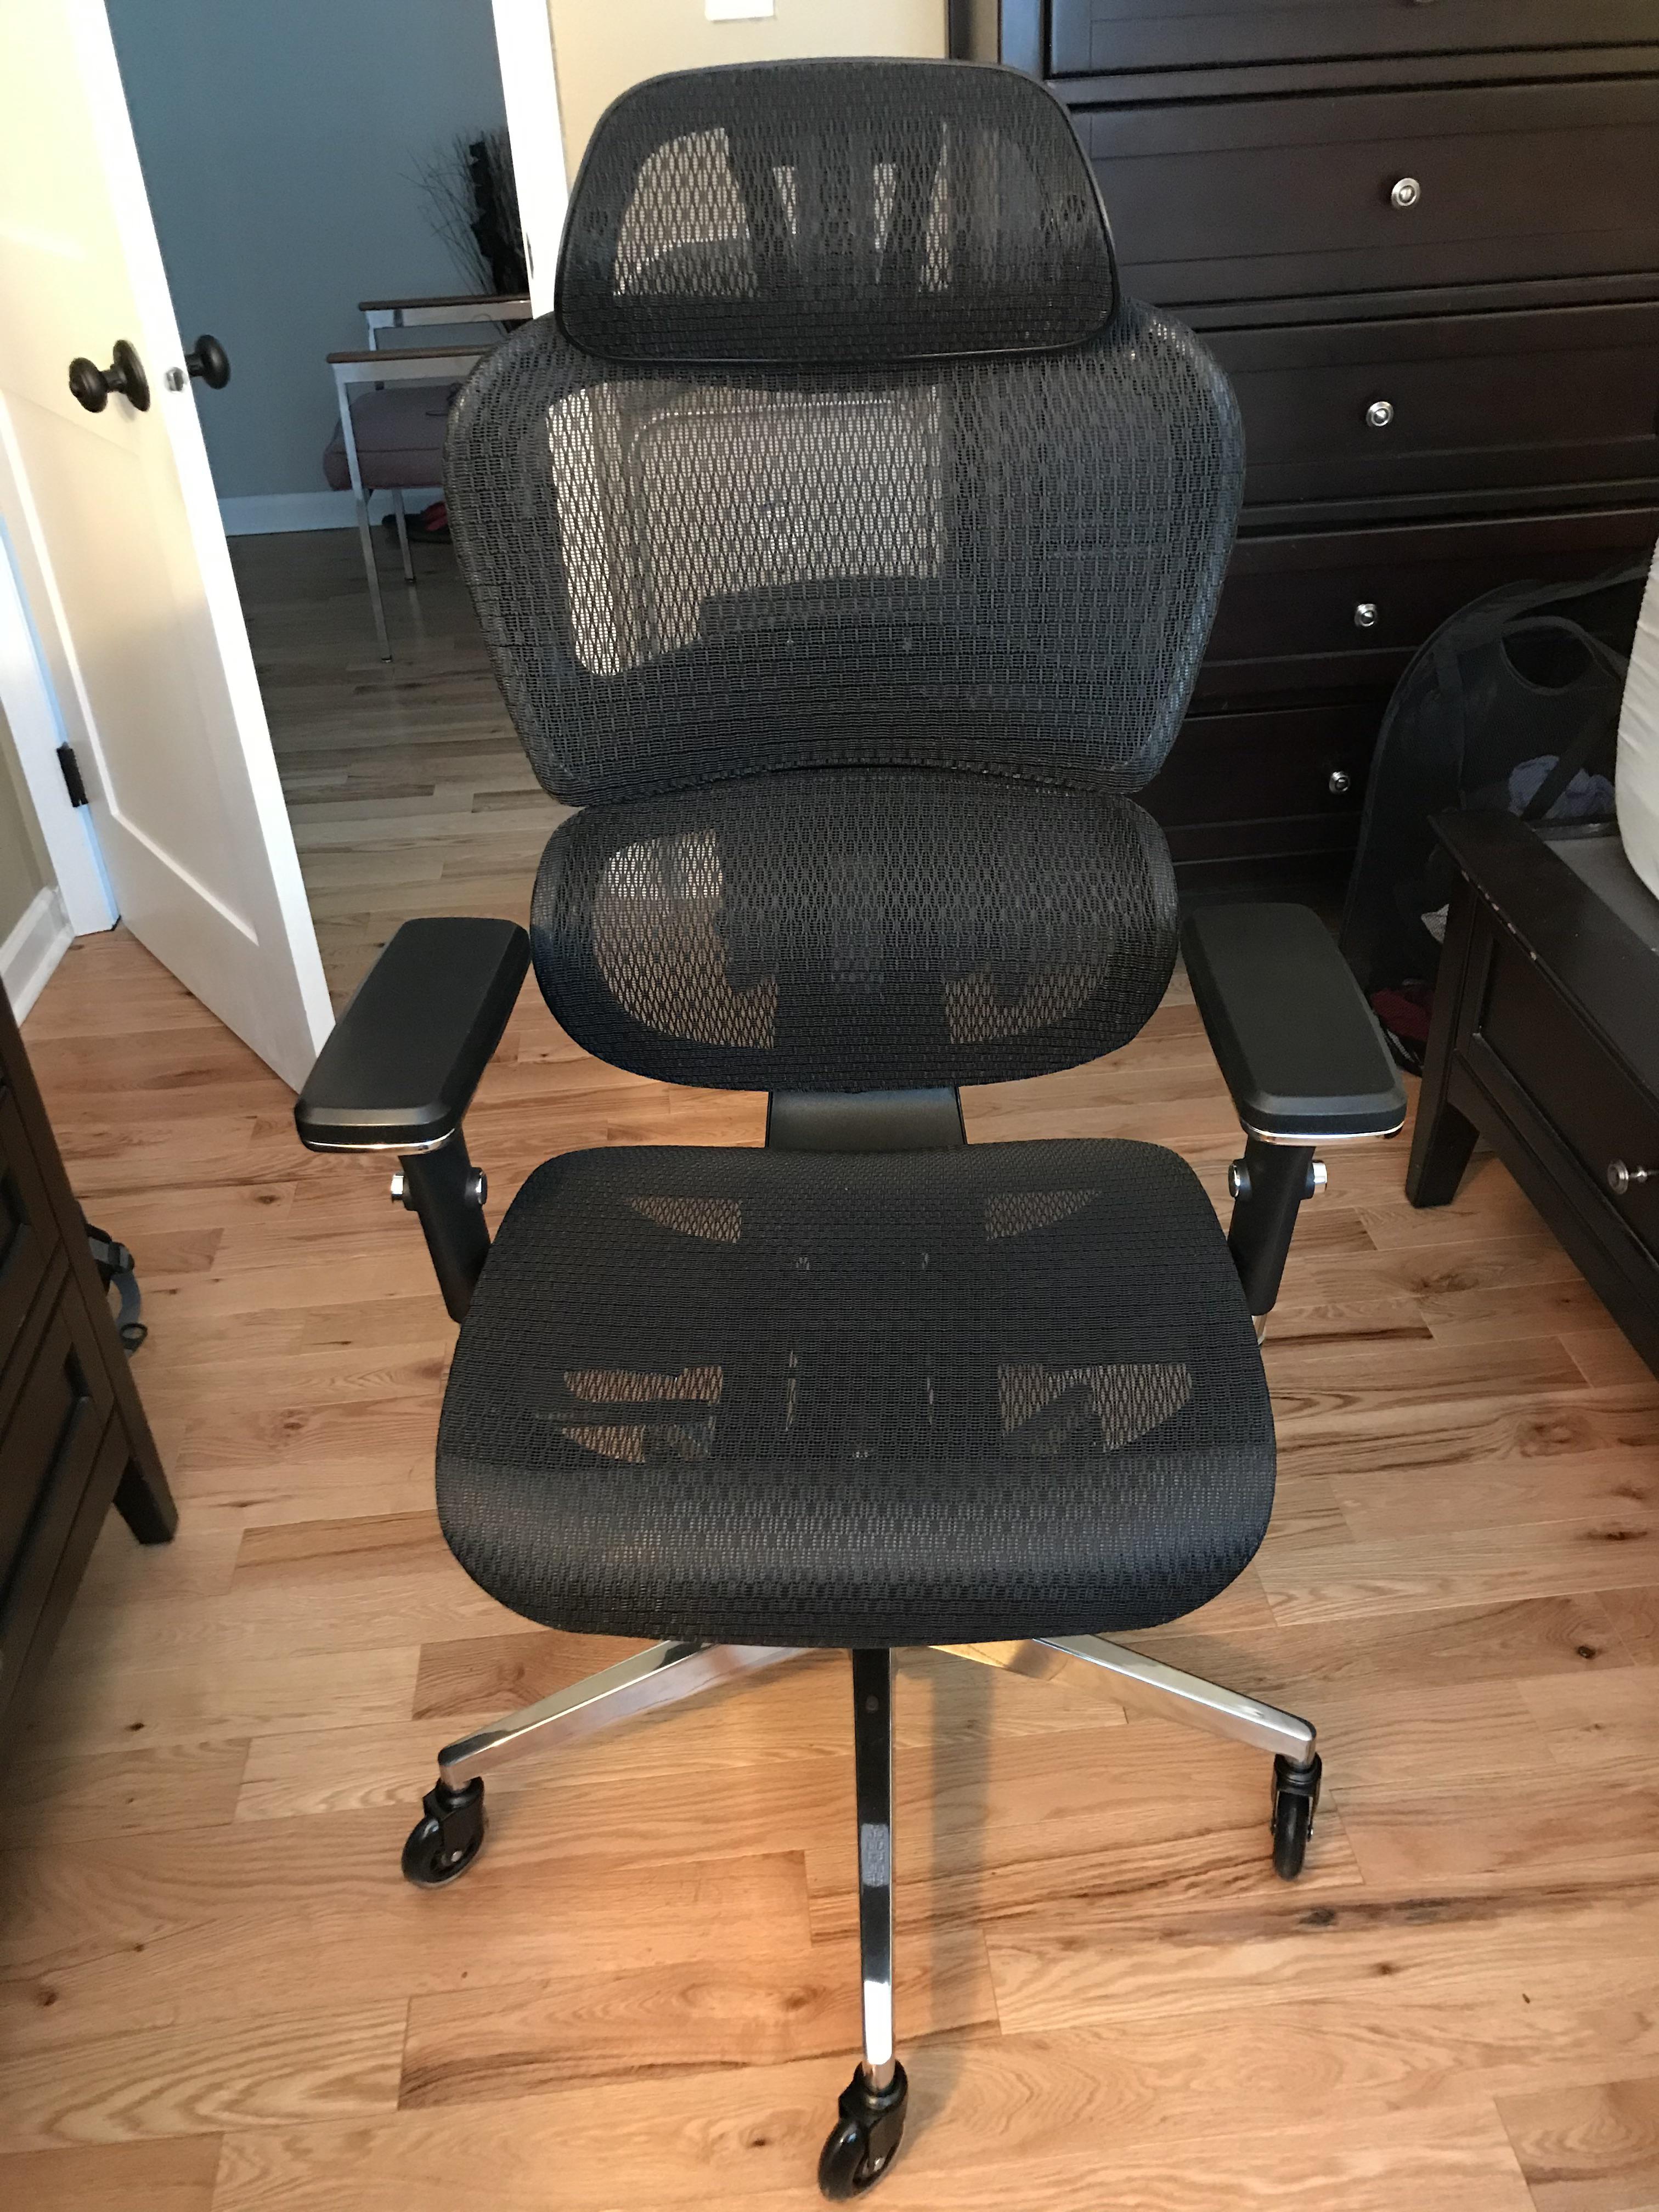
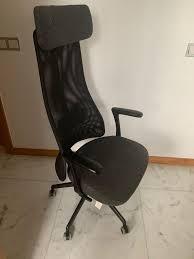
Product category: items_chair
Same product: no